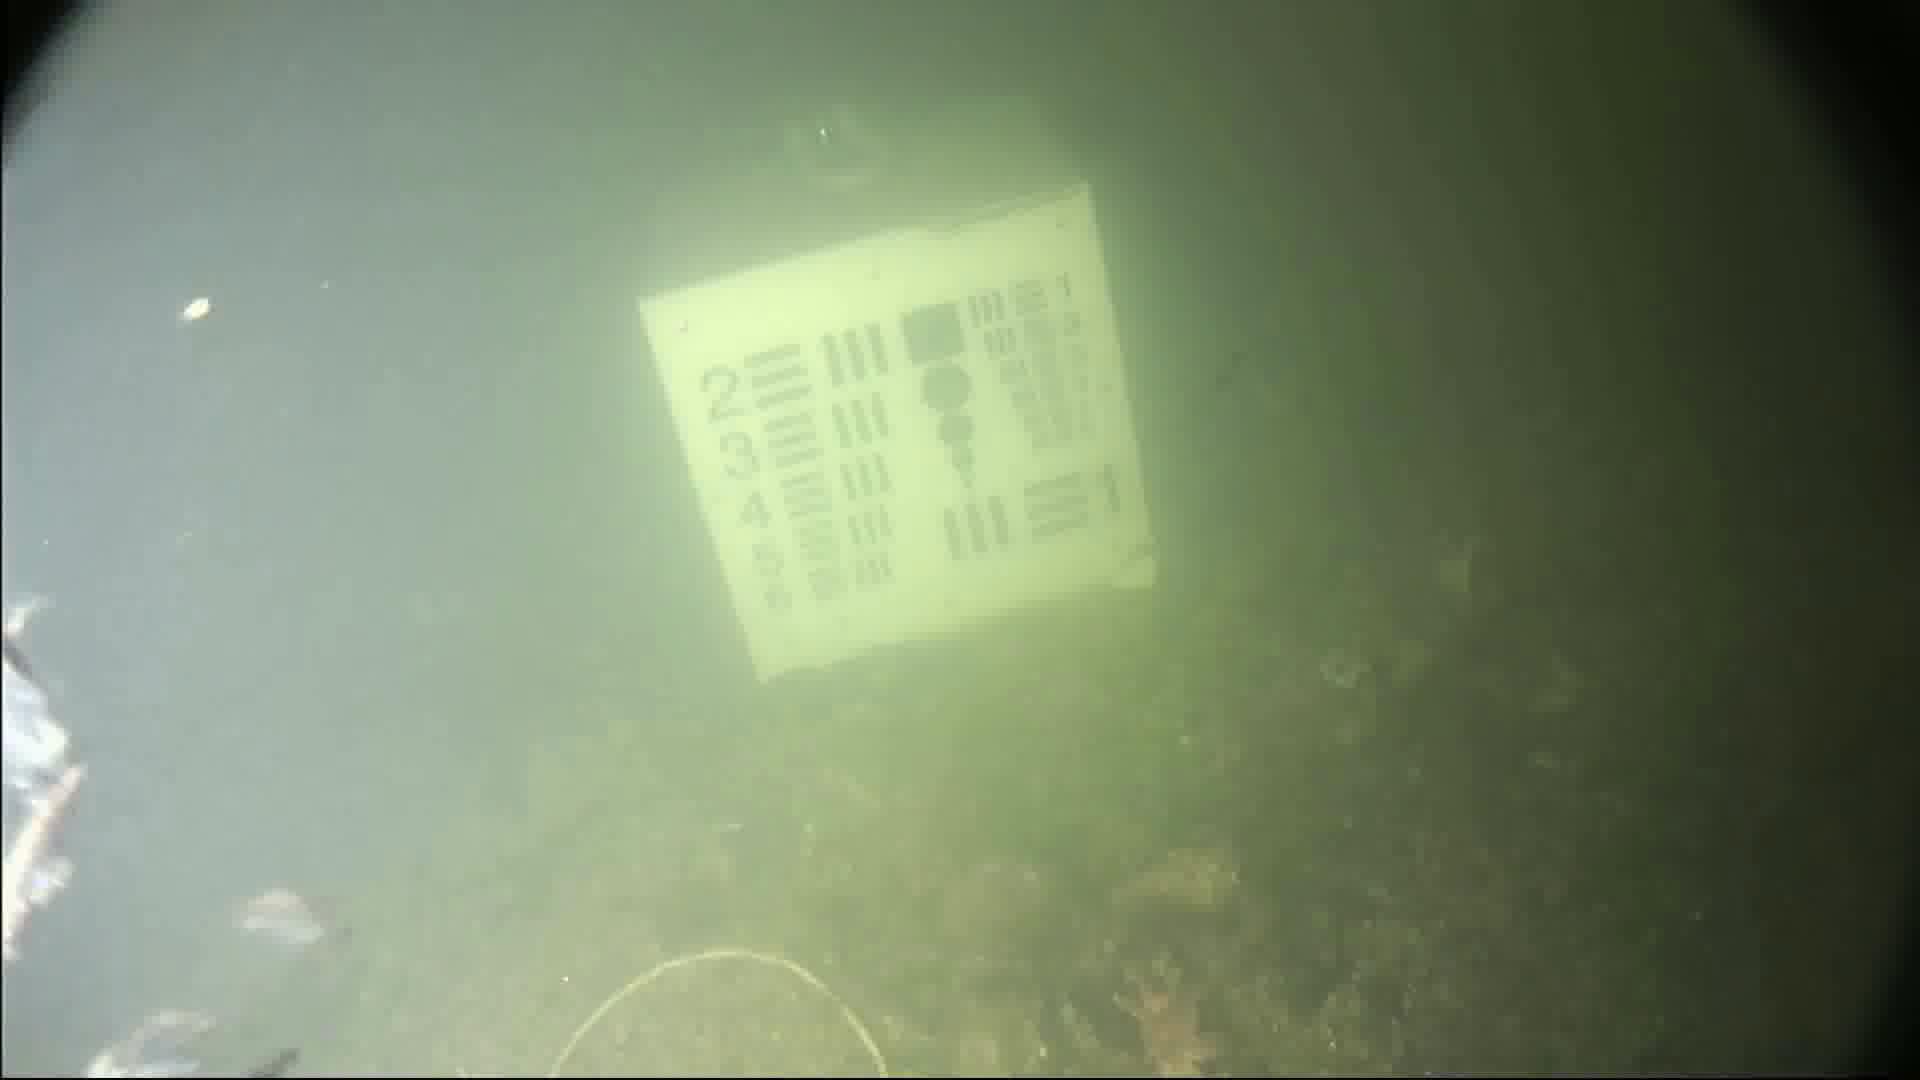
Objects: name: small_fish
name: starfish